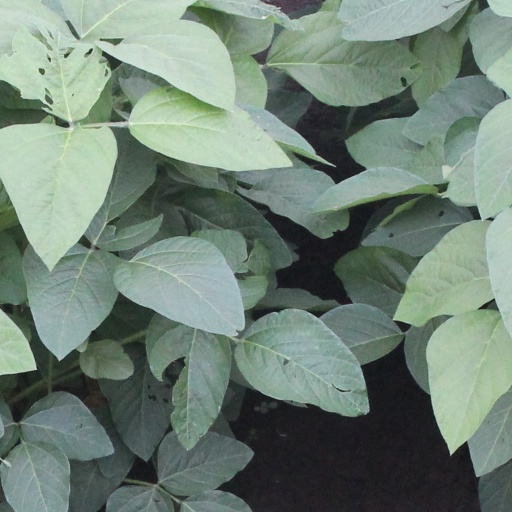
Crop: soybean